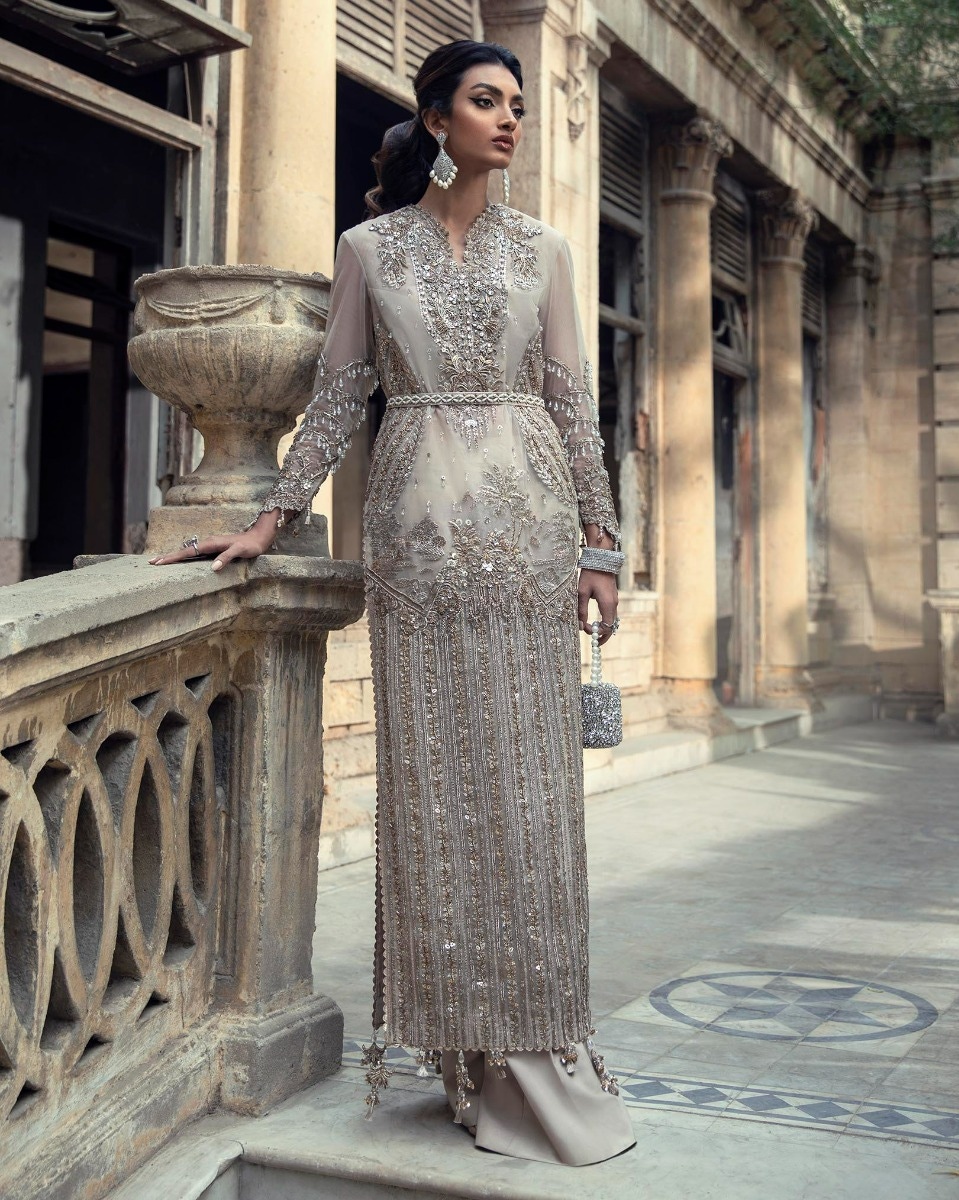
silver embroidered gown